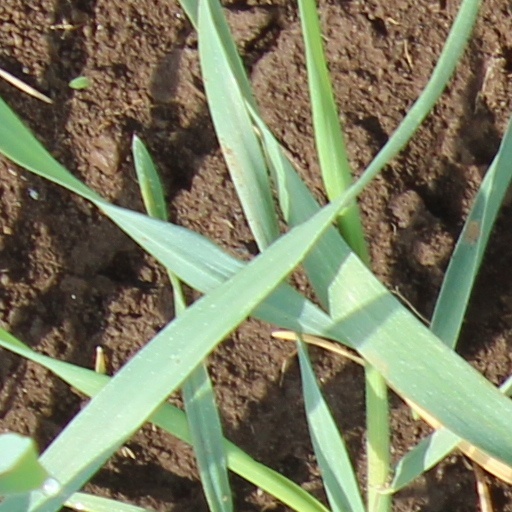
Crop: wheat